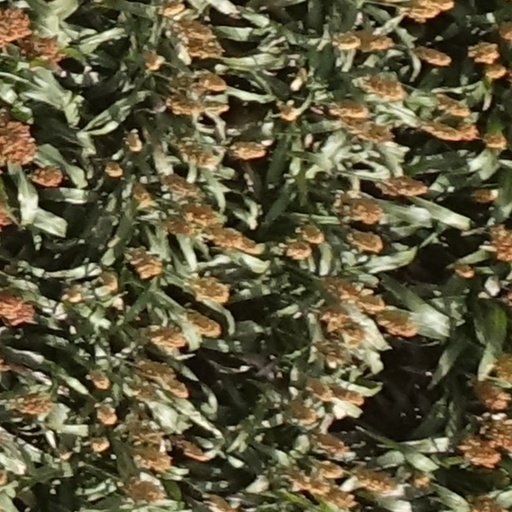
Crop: sorghum